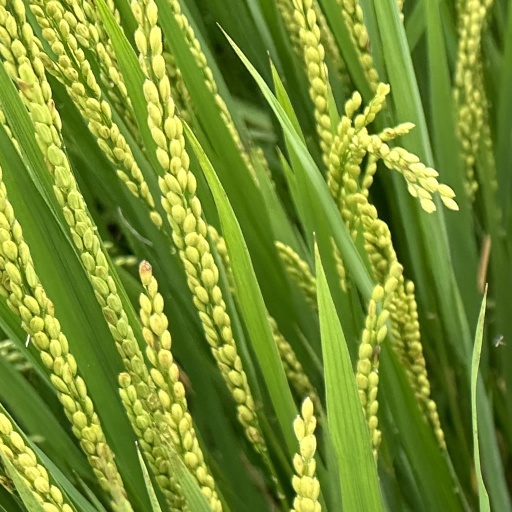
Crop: rice